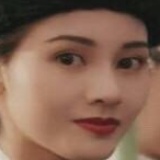
hoa hậu Lý Gia Hân